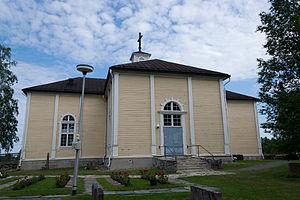
L’église de Karunki est une église luthérienne située à Tornio en Finlande.